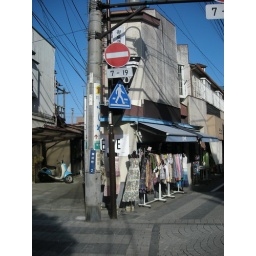
cute street in kamakura